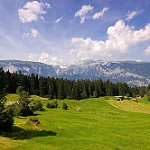
Label: mountain